Heaven (Beyoncé song)

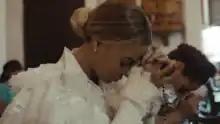
A still from the music video for "Heaven" in which Beyoncé is seen together with Ashley Everett. In the scenes where the two are seen together praying at the church, Everett has already died and Beyoncé mourns her.

The video for the song is meant to illustrate two best friends, completing things from their bucket list before they die, wanting to know that they lived a happy life. It opens with the two of them taking a picture in a photo booth. Beyoncé is then seen walking in a church, sitting next to Everett and starting to pray with her. The two are later seen doing various activities together: skinny dipping, having a bonfire by the beach, celebrating, getting matching tattoos (a cross between their breasts), getting married, driving a car and passing time with their babies. All these scenes showing them together turn out to be flashbacks experienced by the friend who is alive. At one point, when the two females are seen together praying at church, it is implied that Everett is dead, and Beyoncé is the one mourning her at the cemetery. The video shows a tearful Beyoncé crying throughout for her friend; she lights candles and brings flowers to her grave. Everett is also seen alone in various scenes, performing dance moves in the church. Beyoncé is dressed in a Chanel dress with a ruffled cardigan and pumps by Dior for the scenes filmed at the cemetery.